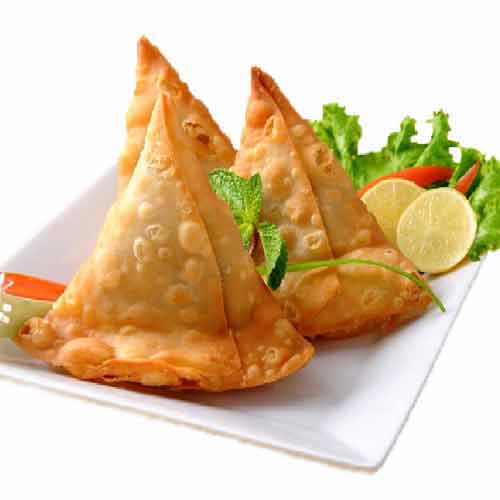
Dish: samosa